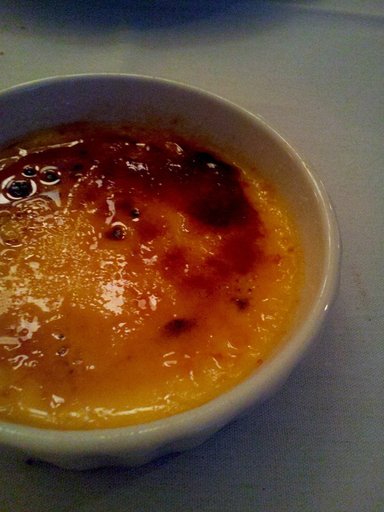
Label: creme_brulee